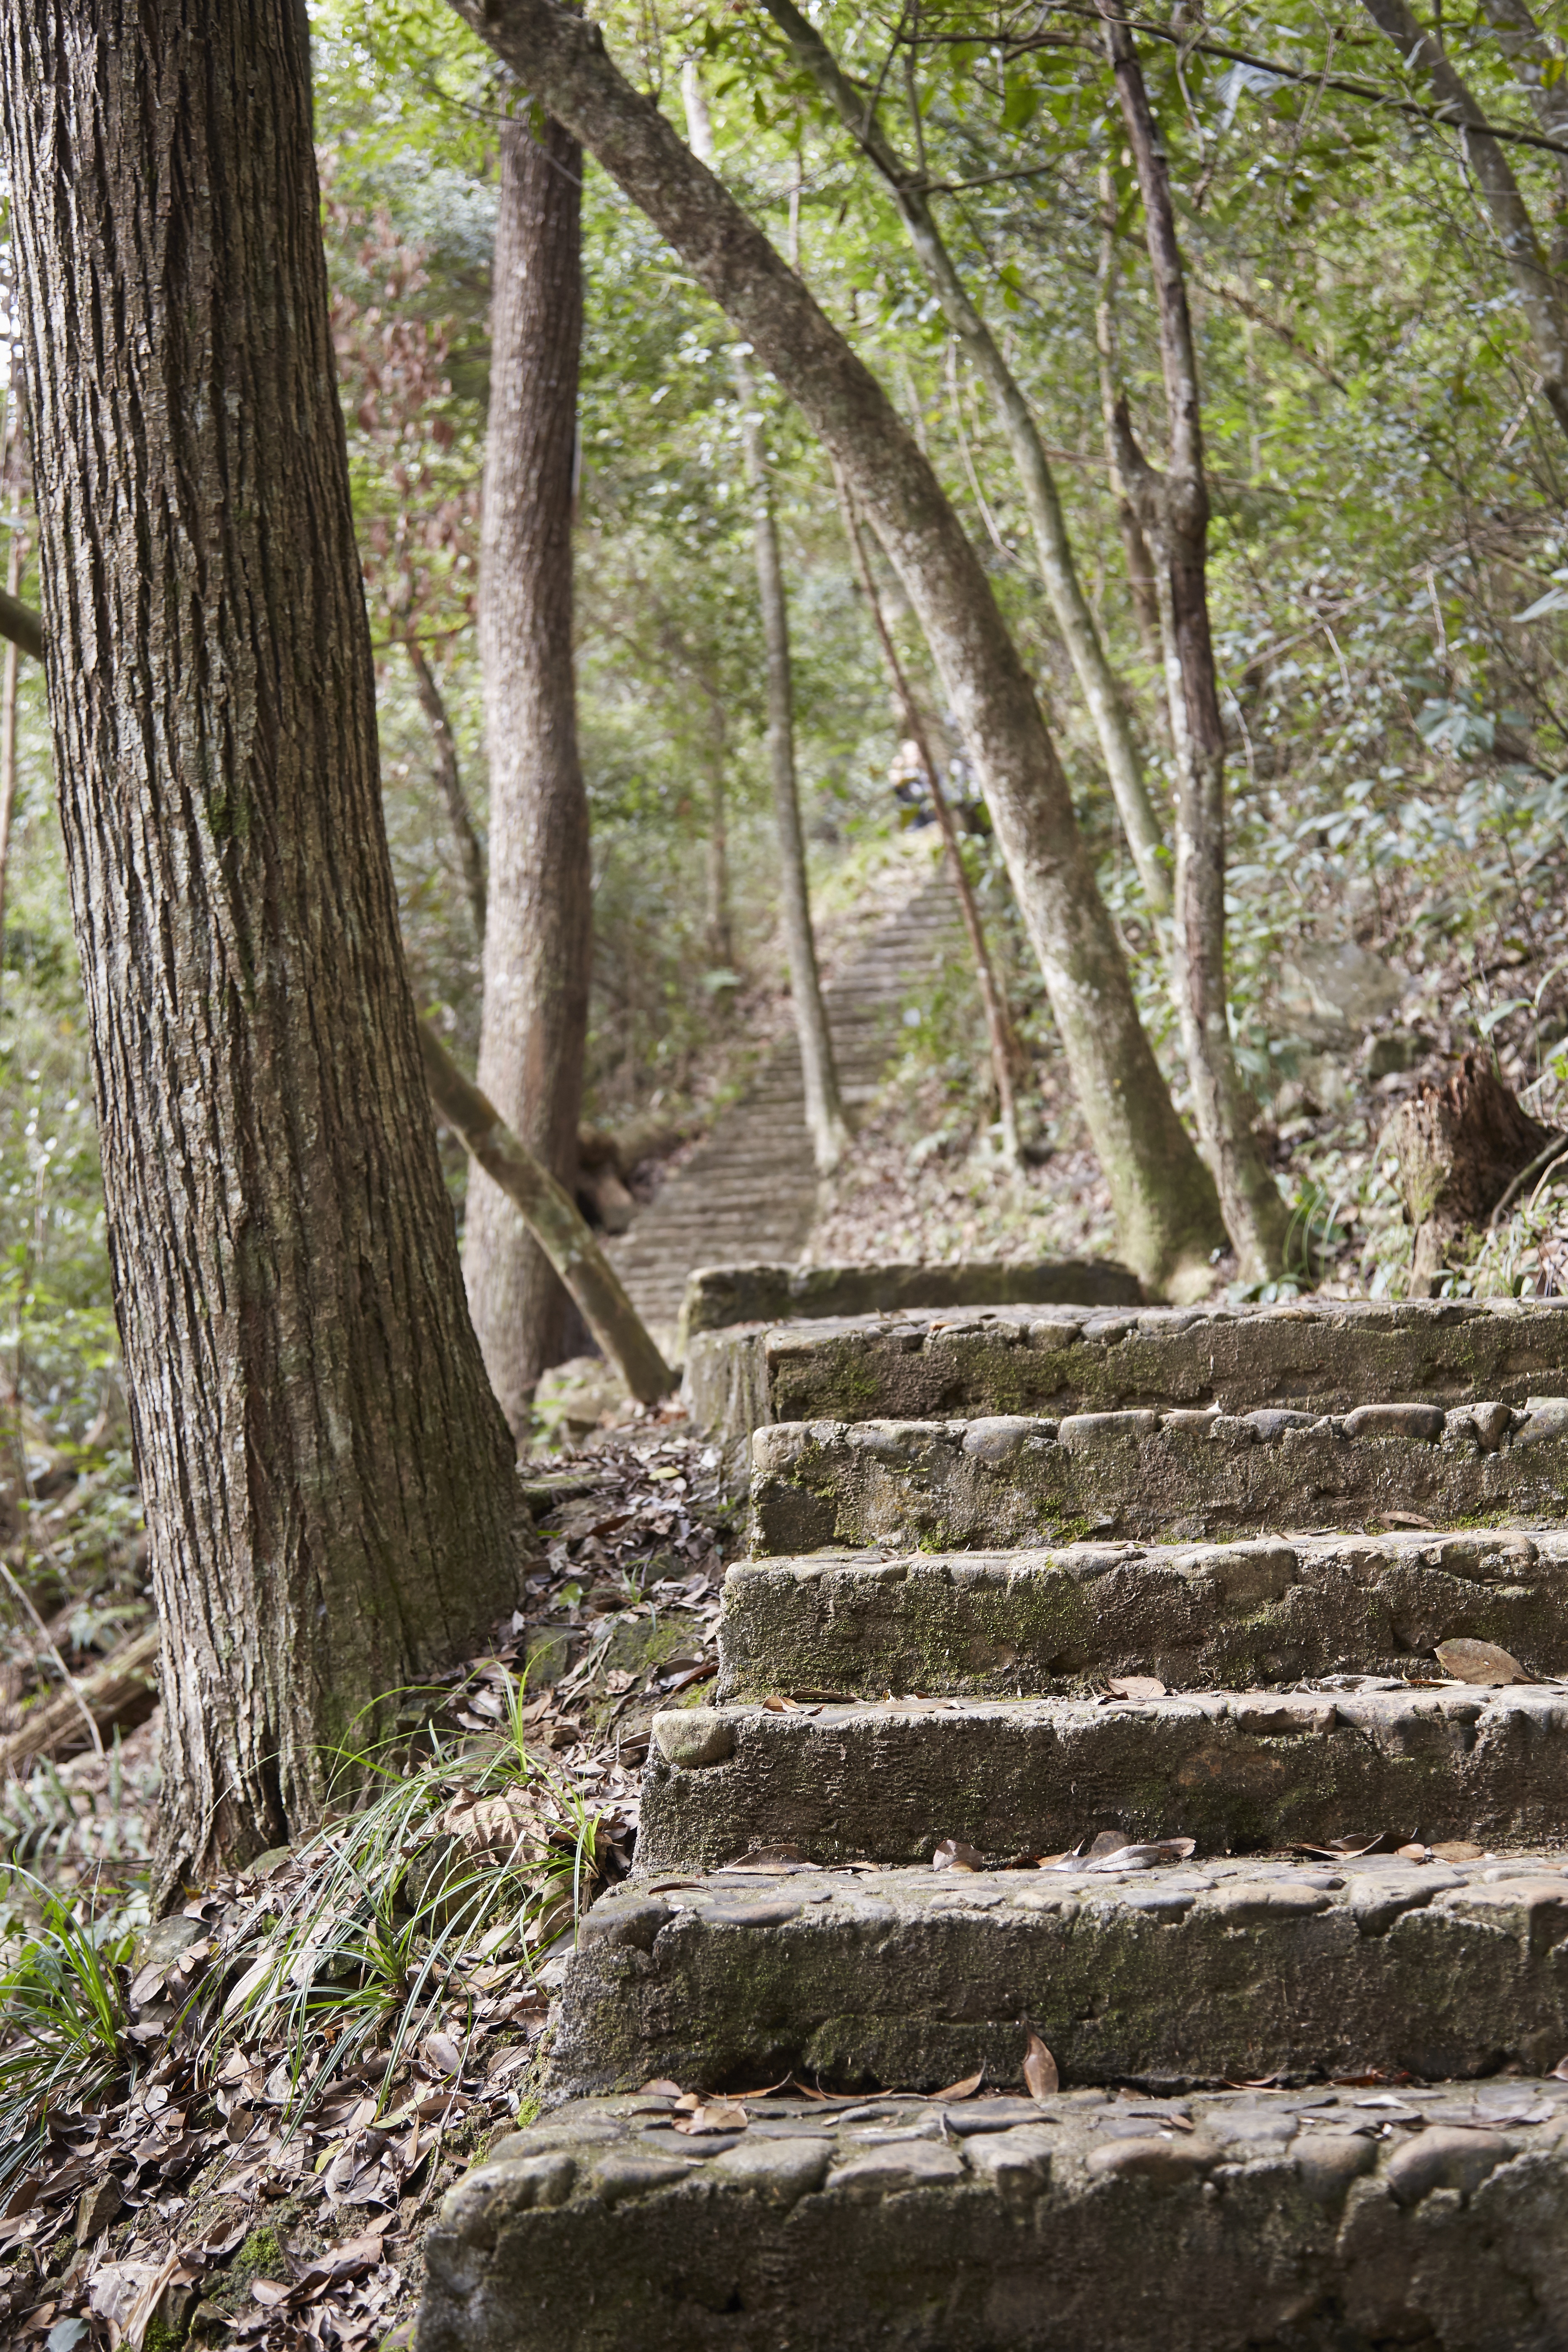
tree, nature, forest, rock, plant, wood, road, trail, sunlight, trunk, wall, stone, autumn, ruins, woodland, habitat, natural environment, woody plant